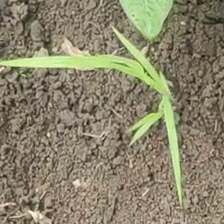
Weed species: Digitaria_SP_(Digitaria Sanguinalis )